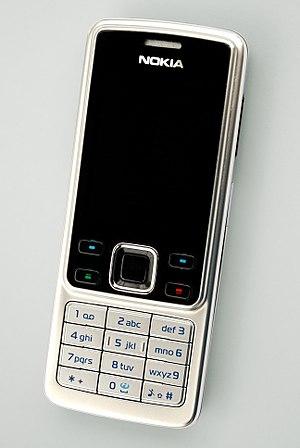
Le Nokia 6300 est un téléphone mobile produit par Nokia en 2007 Il s'agit d'un téléphone de seconde génération.